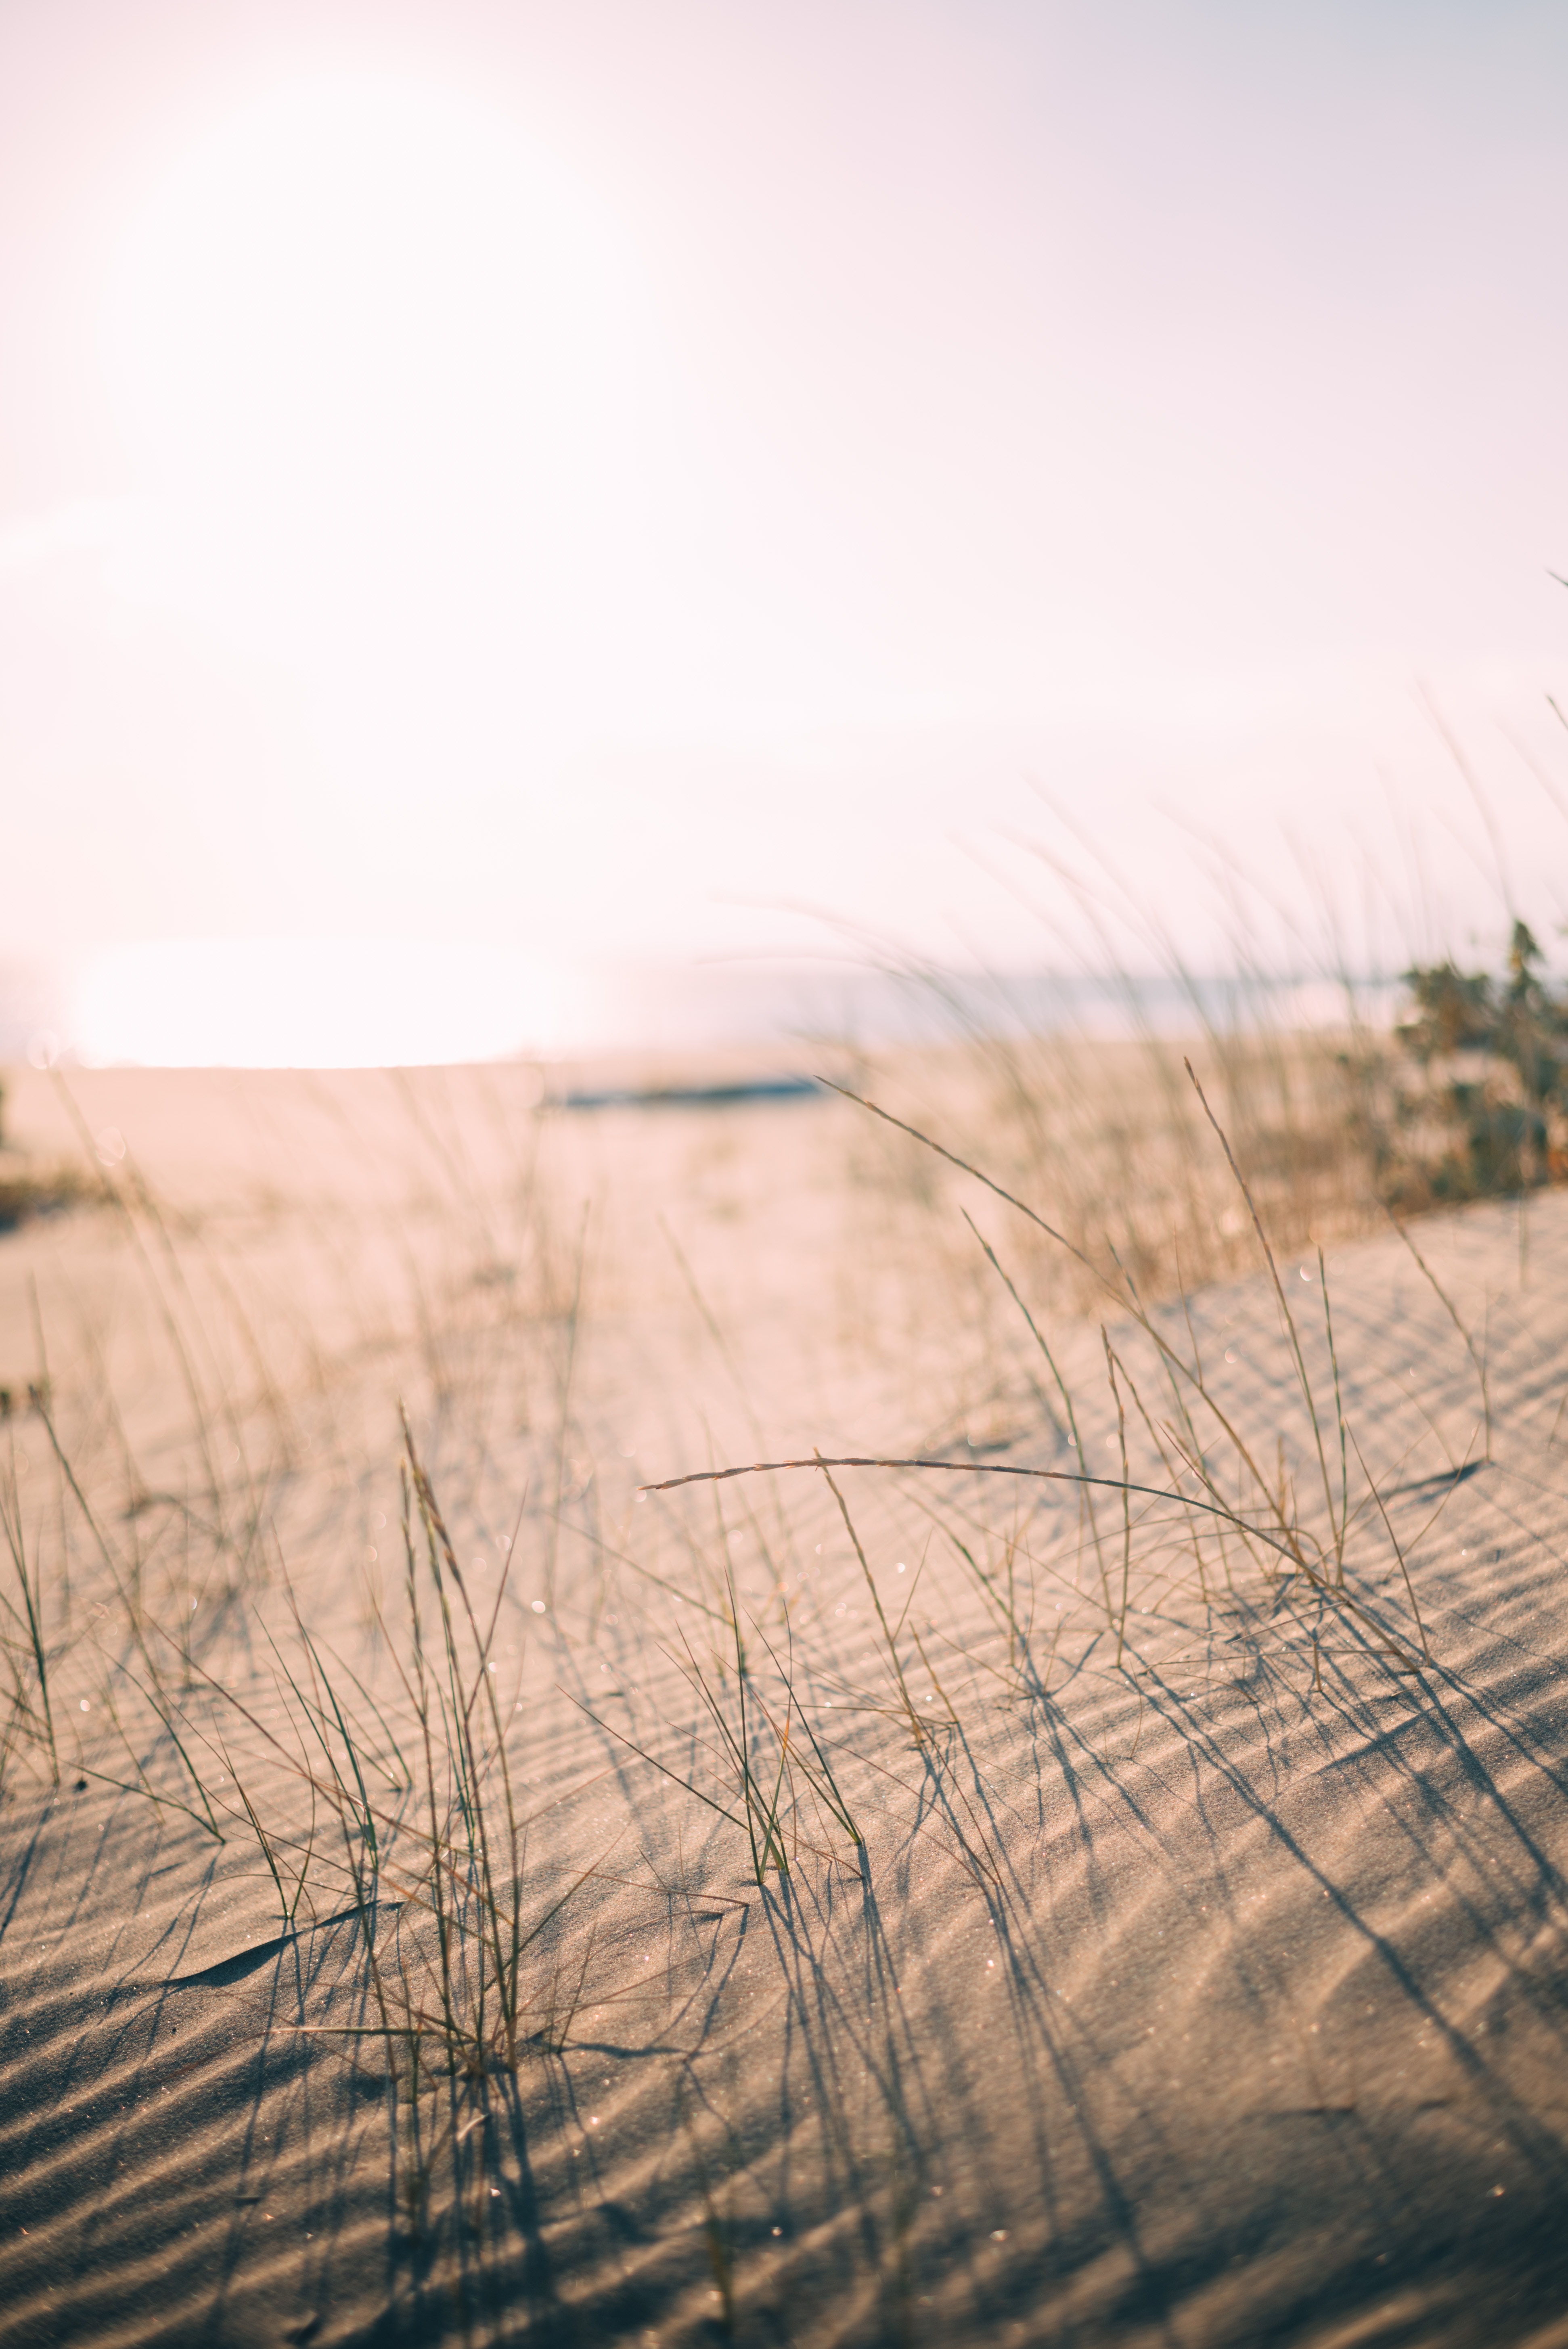
landscape, sea, water, grass, sand, horizon, sky, field, prairie, sunlight, morning, calm, stock photography, grass family, atmosphere of earth, ecoregion